Cymbeline (film)

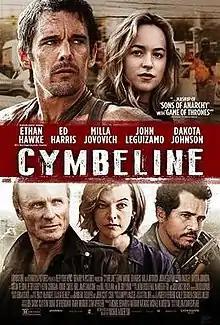
Theatrical release poster

Cymbeline (also known as Anarchy) is a 2014 American crime thriller film written, produced, and directed by Michael Almereyda, based on the play of the same name by William Shakespeare. The film stars Ethan Hawke, Ed Harris, Milla Jovovich, John Leguizamo, and Dakota Johnson.